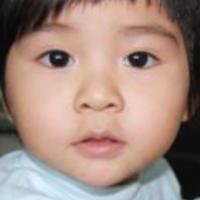
Age group: age 01-10